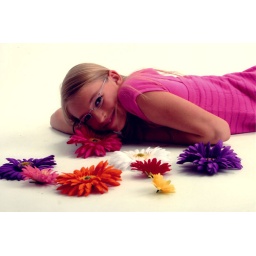
Kara and flowers-- picture adjust by bringing up the blue in the shadows, the magenta in the midtone and the yellow in the highlights